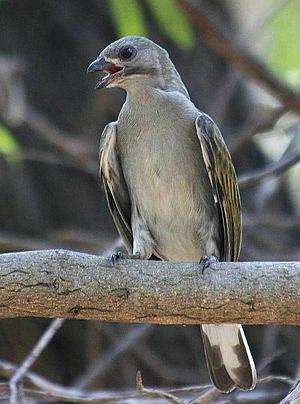
Le Petit Indicateur est une espèce d'oiseaux de la famille des Indicatoridae, vivant en Afrique subsaharienne.